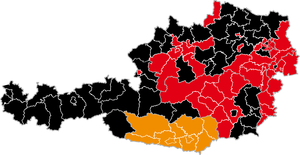
Les élections législatives autrichiennes de 2008 se sont tenues le 28 septembre. La participation a atteint 78,49 % des inscrits. Elles se tiennent deux ans avant la fin normale de la législature. Ces élections anticipées sont dues aux désaccords entre le Parti social-démocrate et le Parti populaire, qui formaient, depuis les élections de 2006, un gouvernement de grande coalition. Pour la première fois pour des élections nationales, l'âge légal du vote est de 16 ans.